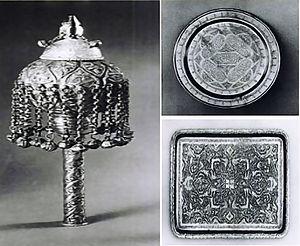
Les Juifs Kurdes ou Juifs du Kurdistan sont les membres des communautés juives qui ont habité, à différentes époques depuis l'Antiquité, dans la région actuellement connue sous le nom de Kurdistan ainsi qu'en Azerbaïdjan iranien. Avant leur départ en masse pour Israël dans les années 1950, ils formaient une population de 25 000 personnes réparties dans plus de 200 villes et villages de la zone.